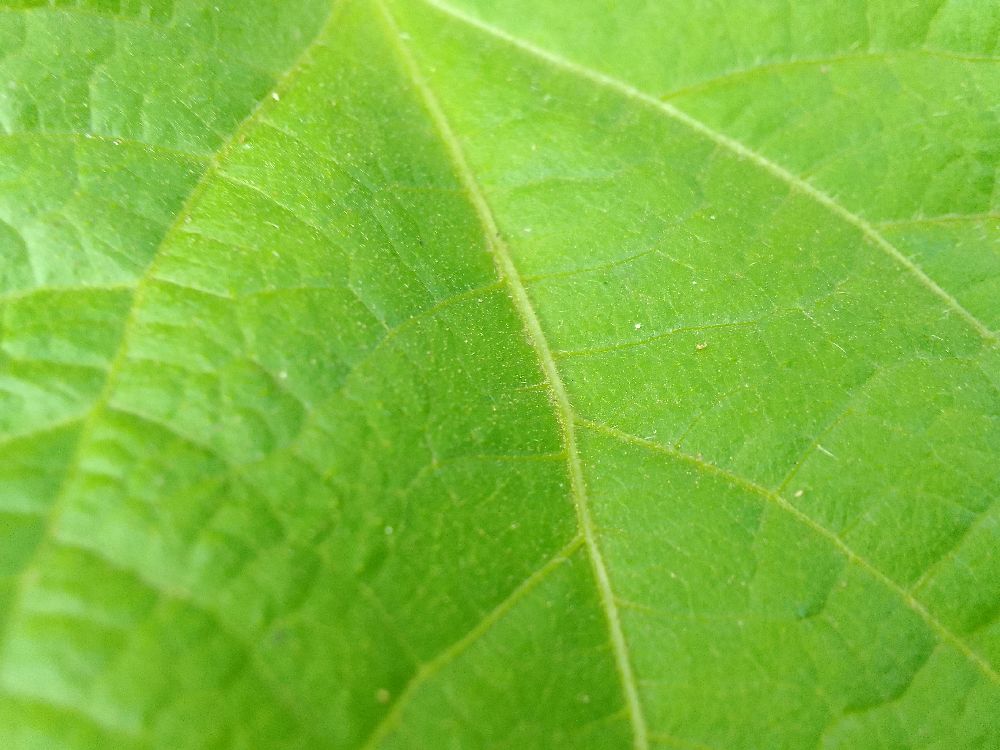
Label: healthy